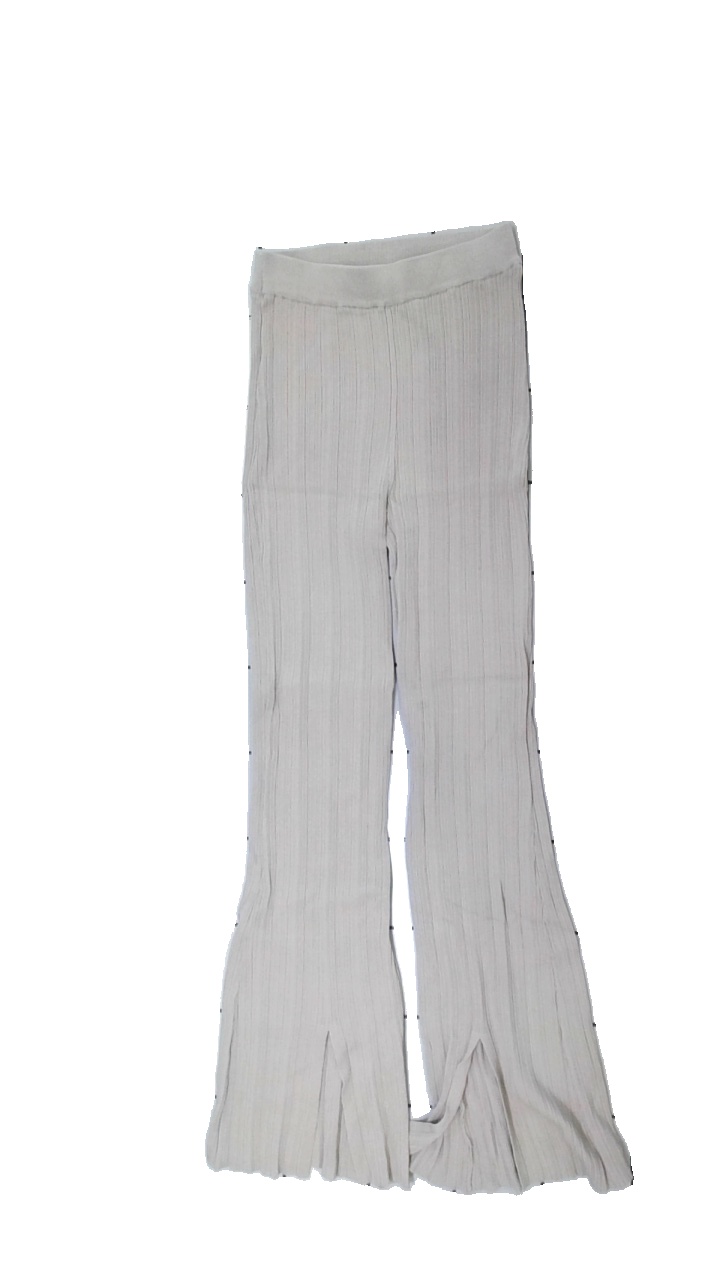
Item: Trousers (Ladies)
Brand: H&m
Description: beige byxor med slits fram på benen
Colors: Beige
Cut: Regular
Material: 63% viscose 37% nylone
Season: All
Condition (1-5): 5
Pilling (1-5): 5
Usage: Reuse
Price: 50-100